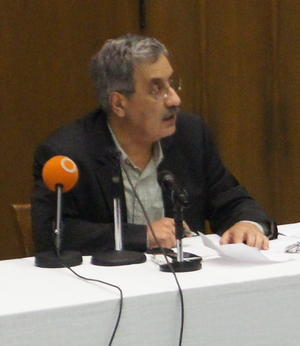
Charbel Nahas, né le 16 août 1954 à Beyrouth, est un économiste et ingénieur polytechnicien libanais.